Yuri Levitan

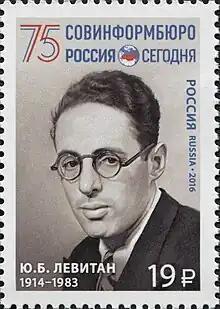
Levitan on a 2016 stamp of Russia

In Vladimir, the birth town of Levitan, there is a street named after him and a monument of Levitan. His monuments were also erected at his grave in Moscow, and in Volgograd, and streets were named after him in Almaty, Dnipro, Odesa, Orsk, Tver and Ufa. An Aeroflot passenger plane and a container cargo ship carry his name.